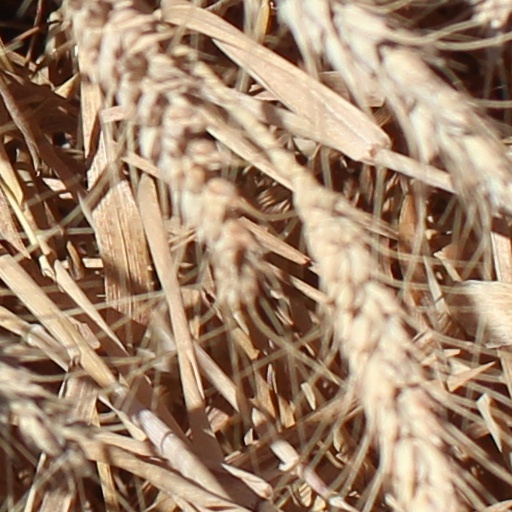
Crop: wheat